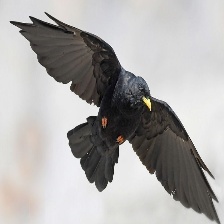
Species: ALPINE CHOUGH
Scientific name: PYRRHOCORAX GRACULUS